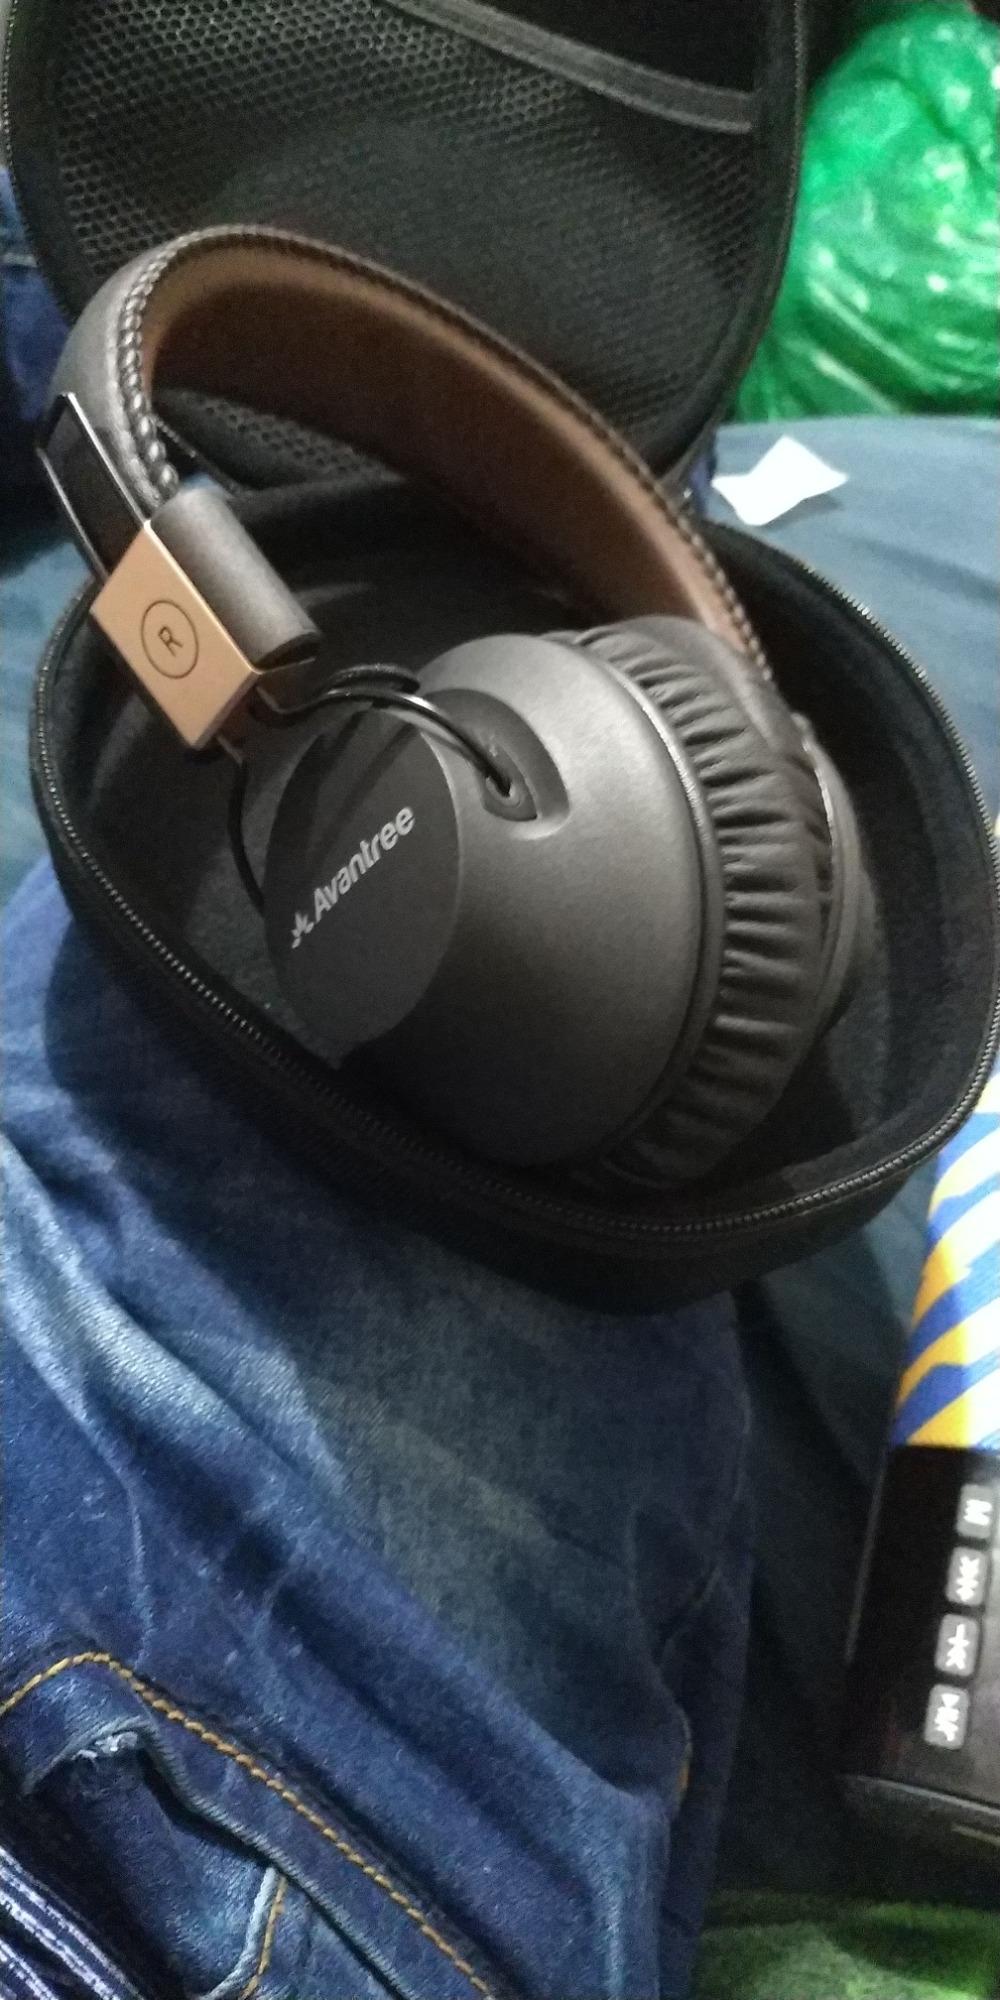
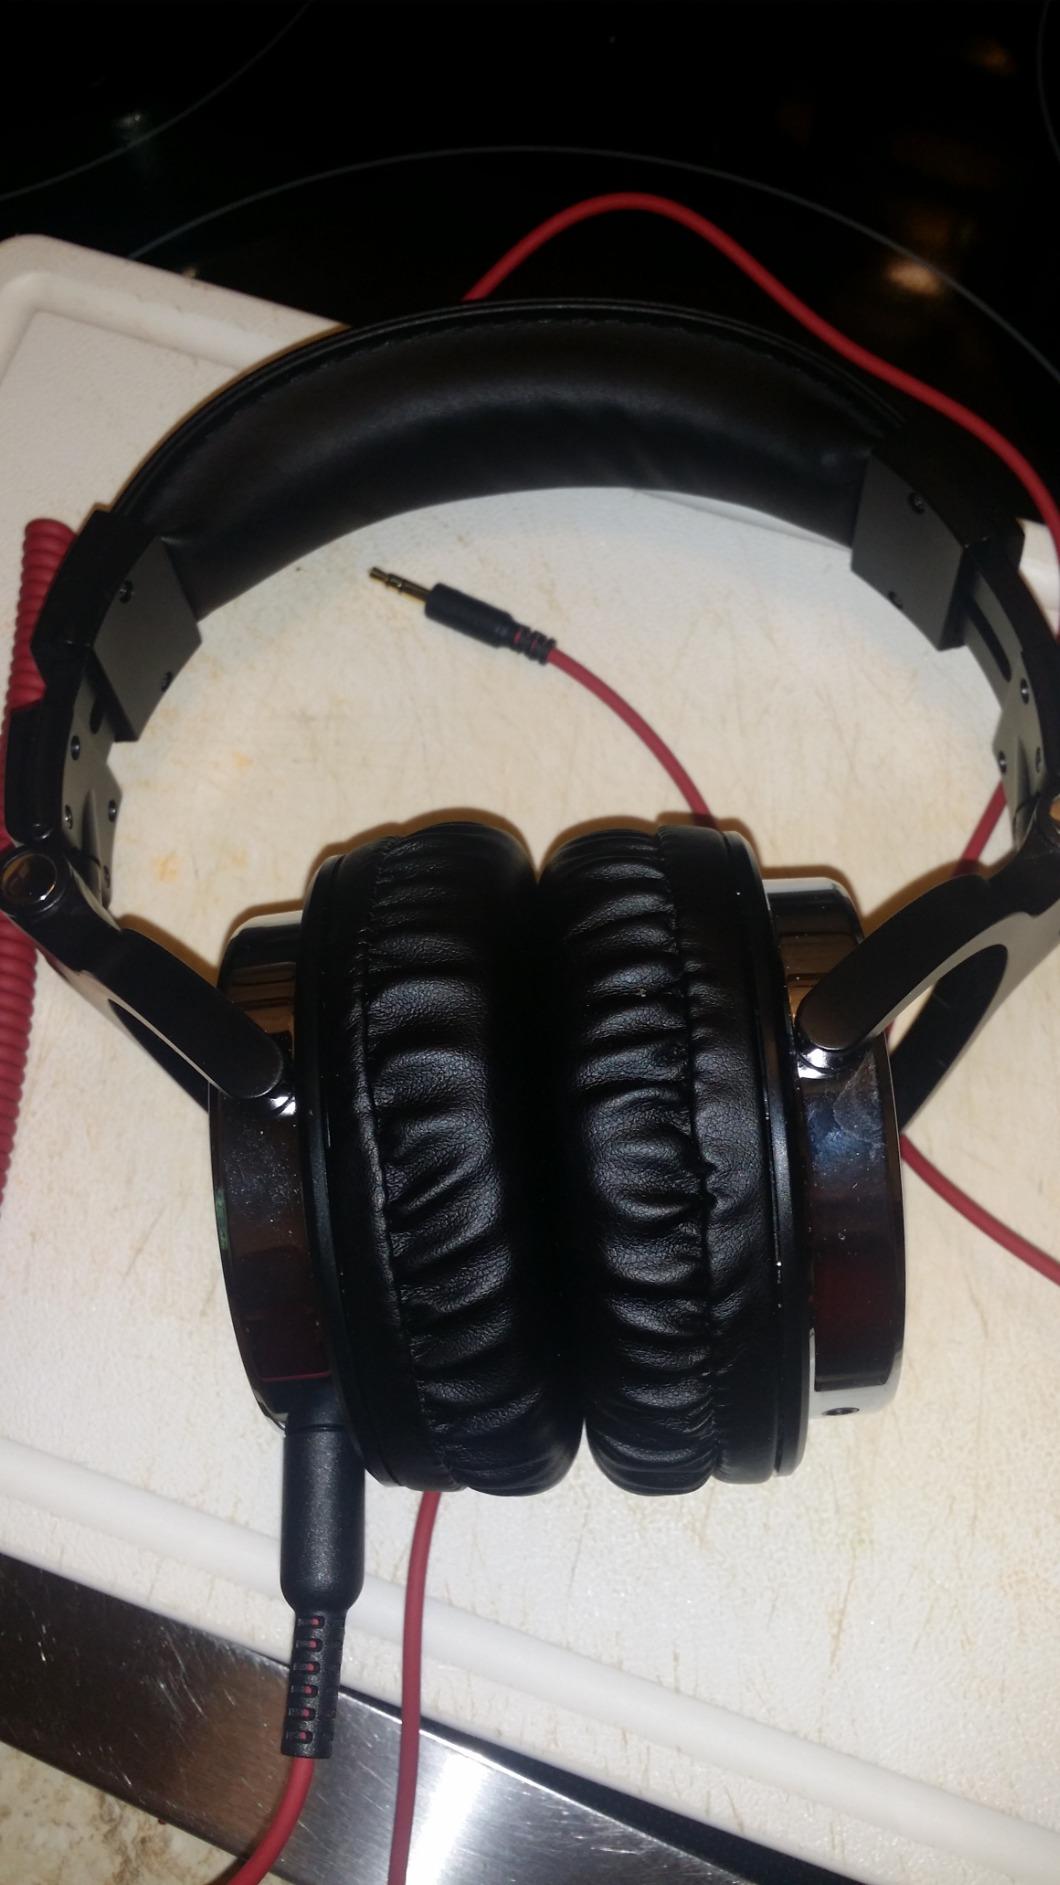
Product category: headphones
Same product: no